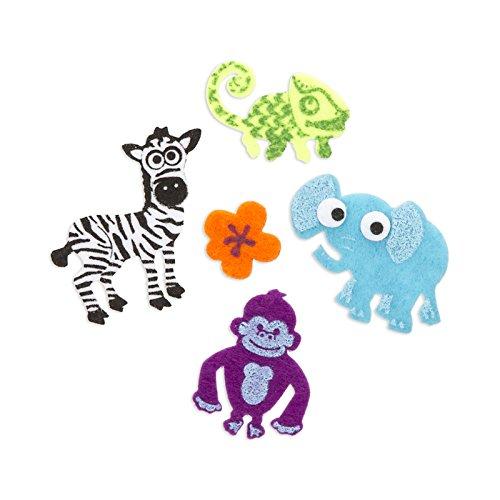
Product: Darice Felties Stickers - Jungle - 30 Pieces
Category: Baby Products | Nursery | Décor | Wall Décor | Stickers
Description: These fun Felties jungle themed stickers will take your decorations, felt figures, scrapbook pages, stationary, and more for a walk on the wild size.
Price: $3.41
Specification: ProductDimensions:4.2x0.8x6inches|ShippingWeight:0.32ounces|DomesticShipping:ItemcanbeshippedwithinU.S.|InternationalShipping:Thisitemisnoteligibleforinternationalshipping.LearnMore|Itemmodelnumber:106-6001D|ASIN:B00NMNKALG